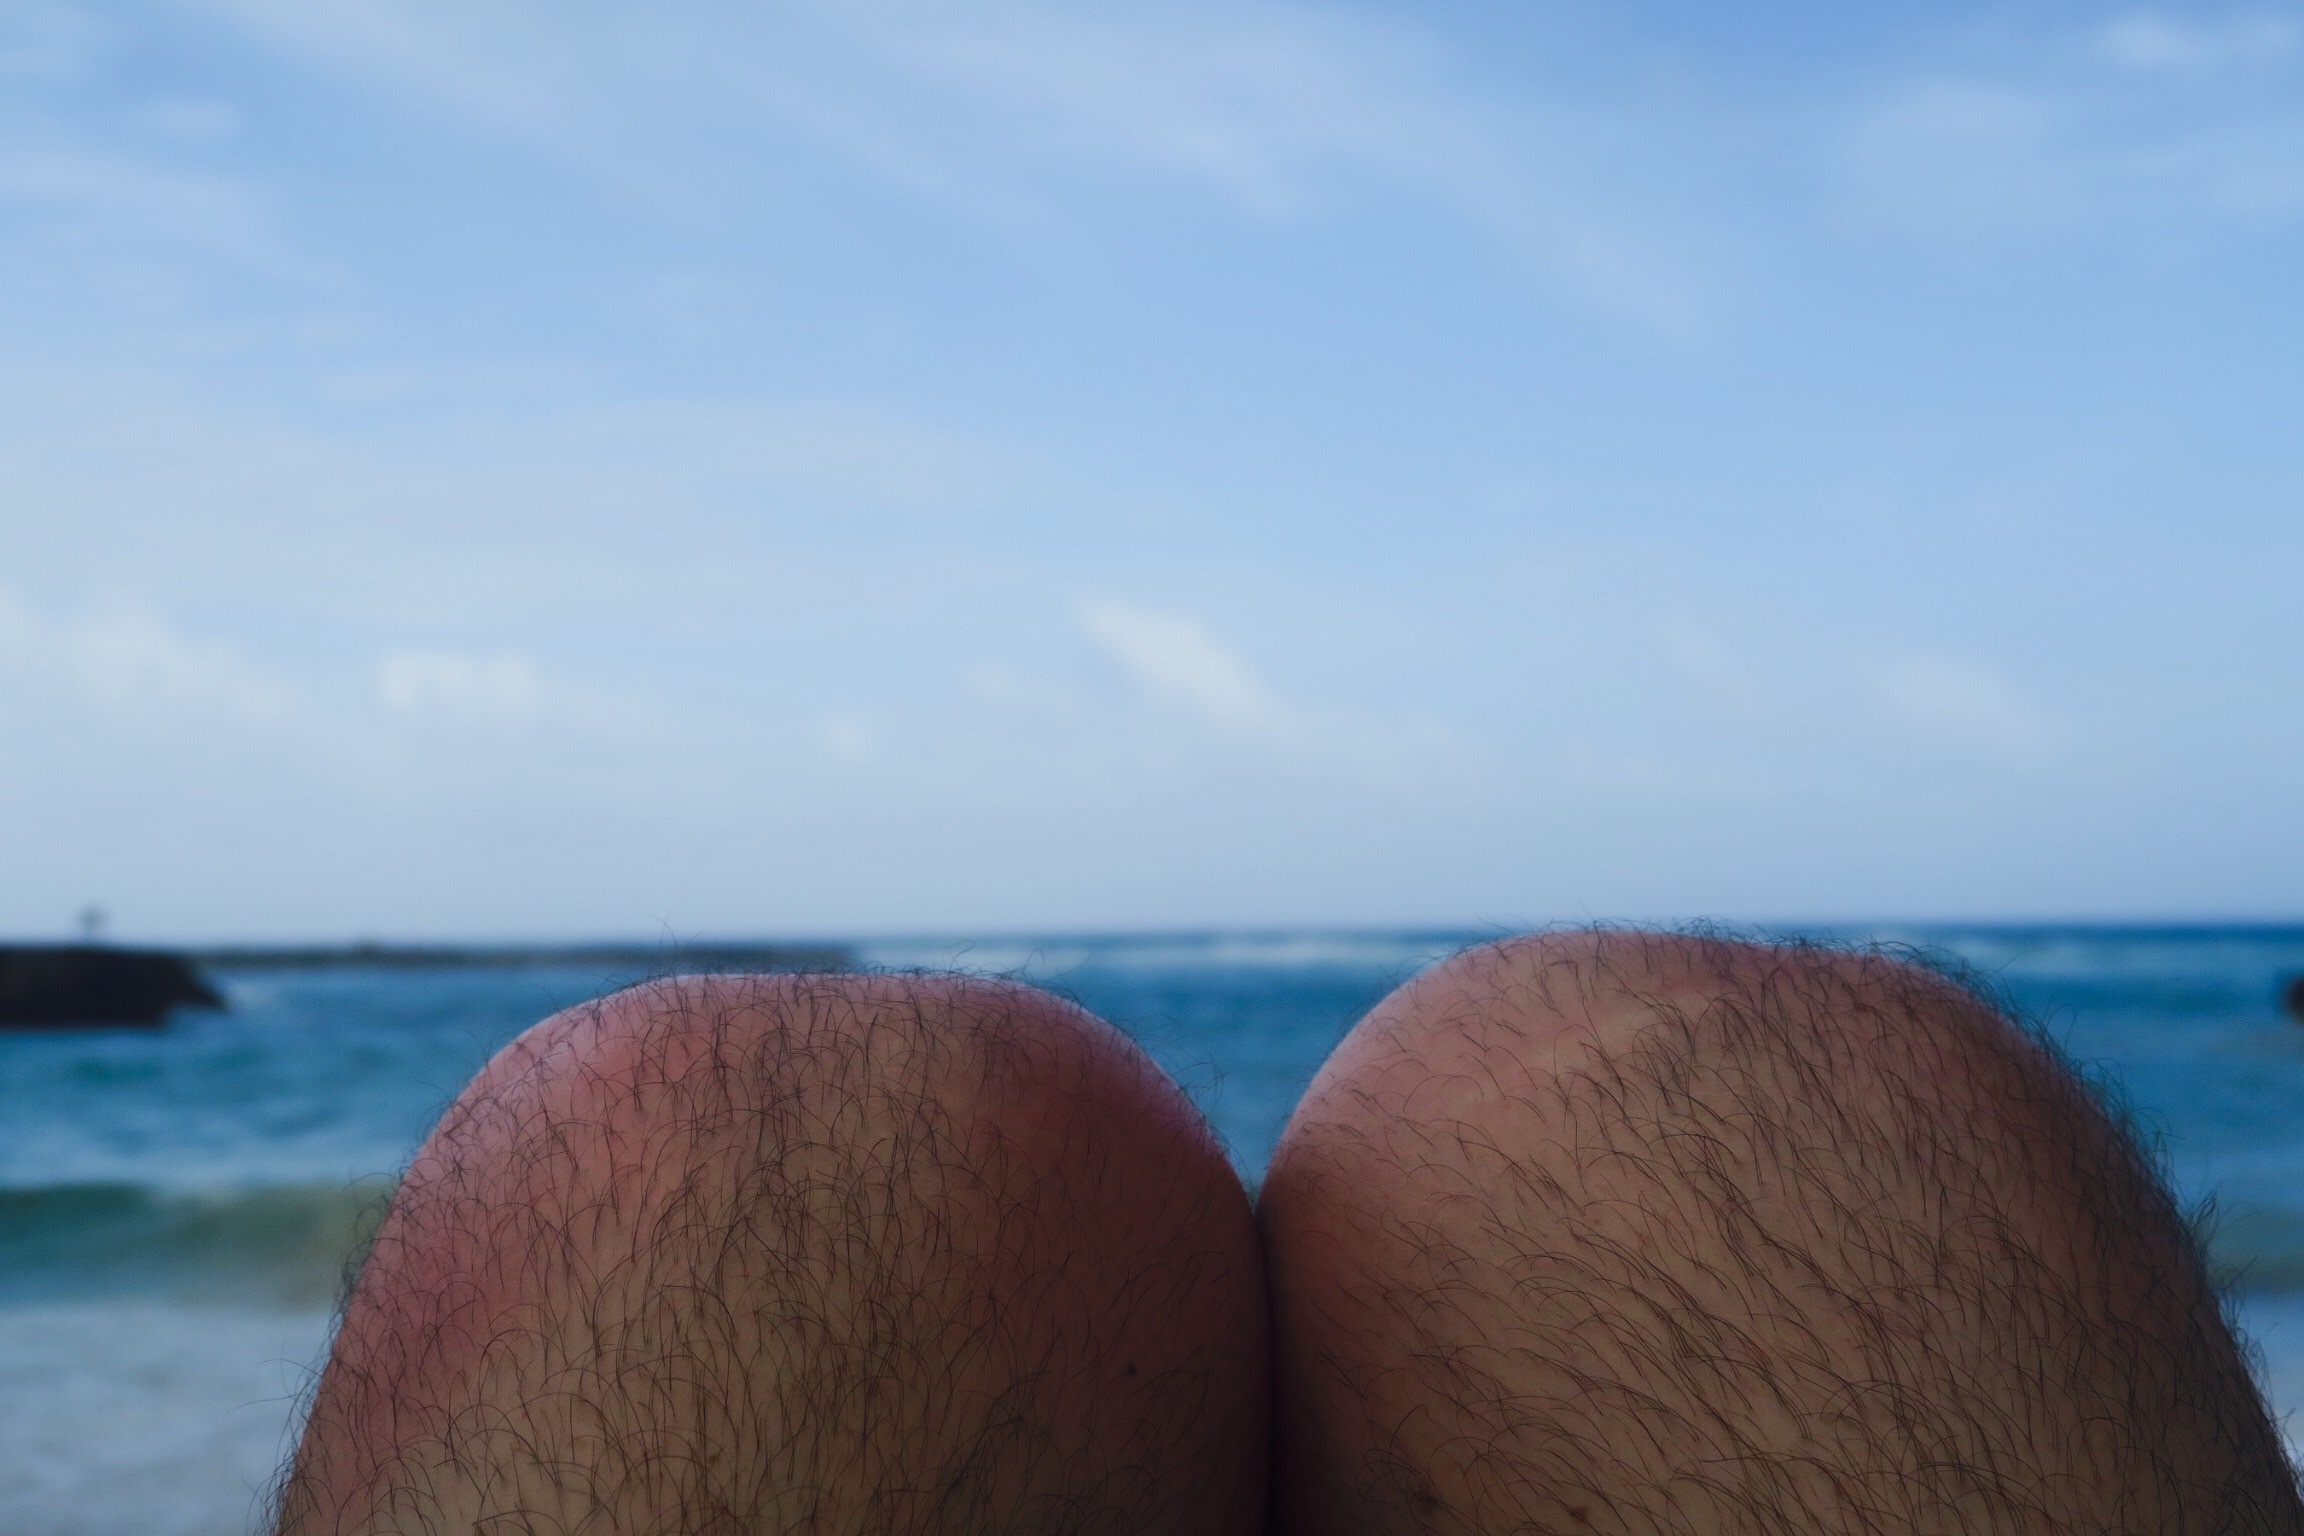
beach, sea, coast, sand, ocean, horizon, shore, wave, vacation, bay, body of water, cape, wind wave